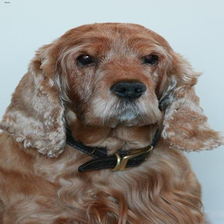
Species: dog
Breed: english cocker spaniel